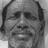
Emotion: neutral